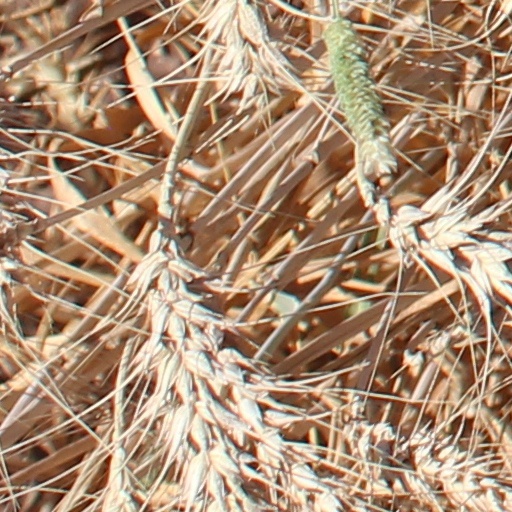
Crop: wheat